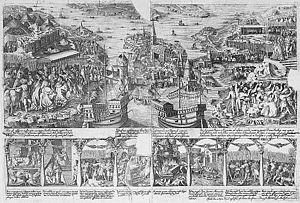
La Blodbadsplanschen est une gravure réalisée en 1524 sur commande du roi de Suède Gustave Vasa. Elle représente les événements du bain de sang de Stockholm, survenu en novembre 1520. C'est l'une des plus anciennes représentations connues de la ville de Stockholm.